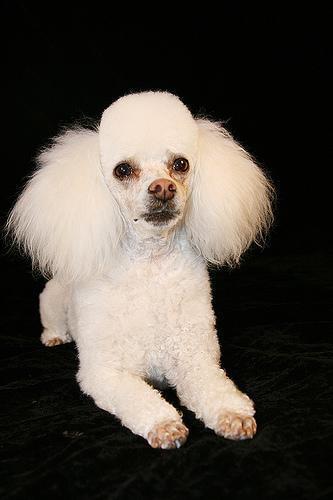
miniature_poodle